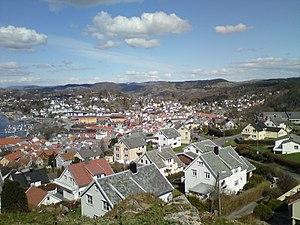
Eigersund est une kommune de Norvège. Elle est située dans le comté de Rogaland, au sud-ouest de la Norvège. Elle est frontalière à la commune de Hå à l'ouest, de Bjerkreim, Lund, Sirdal au nord, de Sokndal à l'est. Eigersund appartient au district de Dalane.